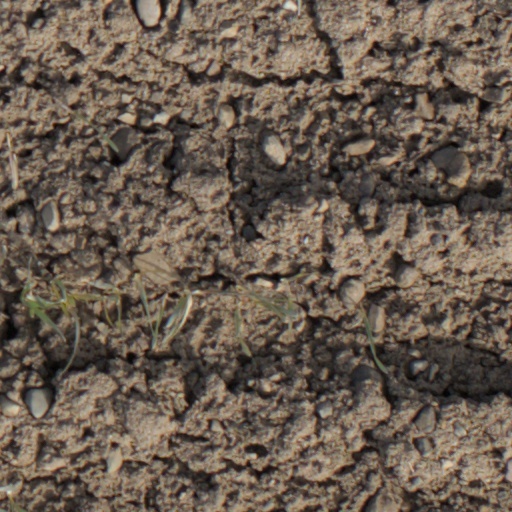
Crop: wheat